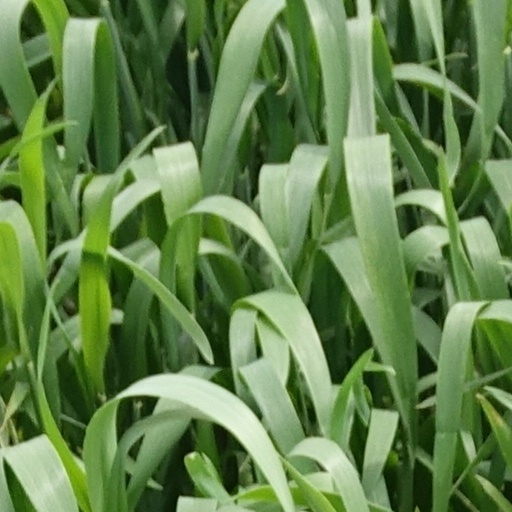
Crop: wheat